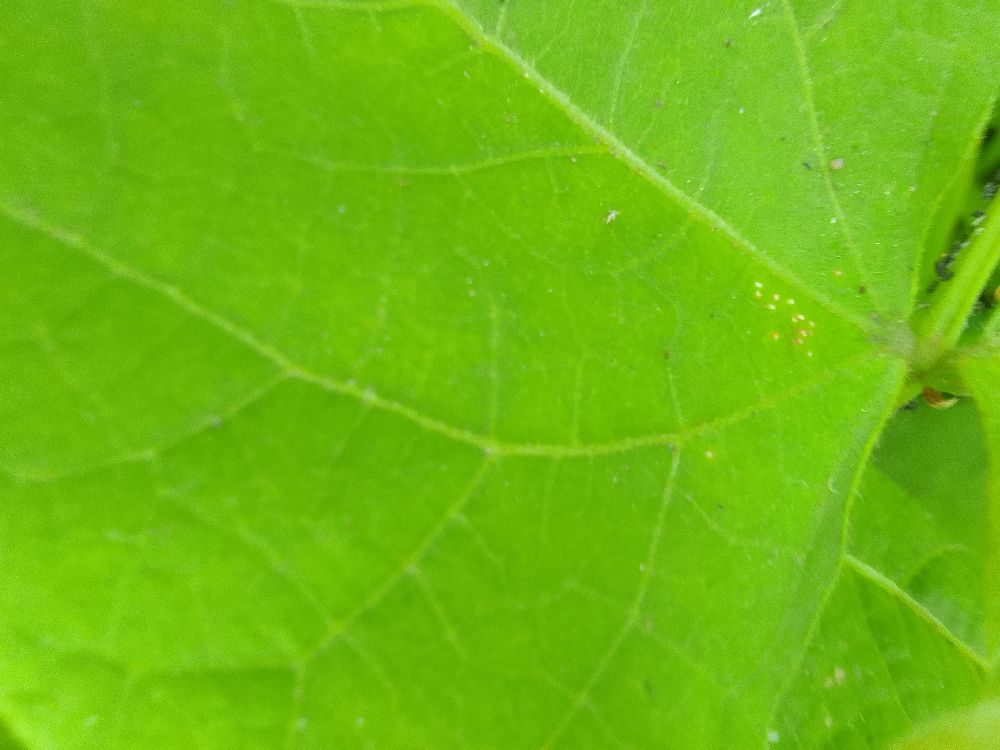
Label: anthracnose